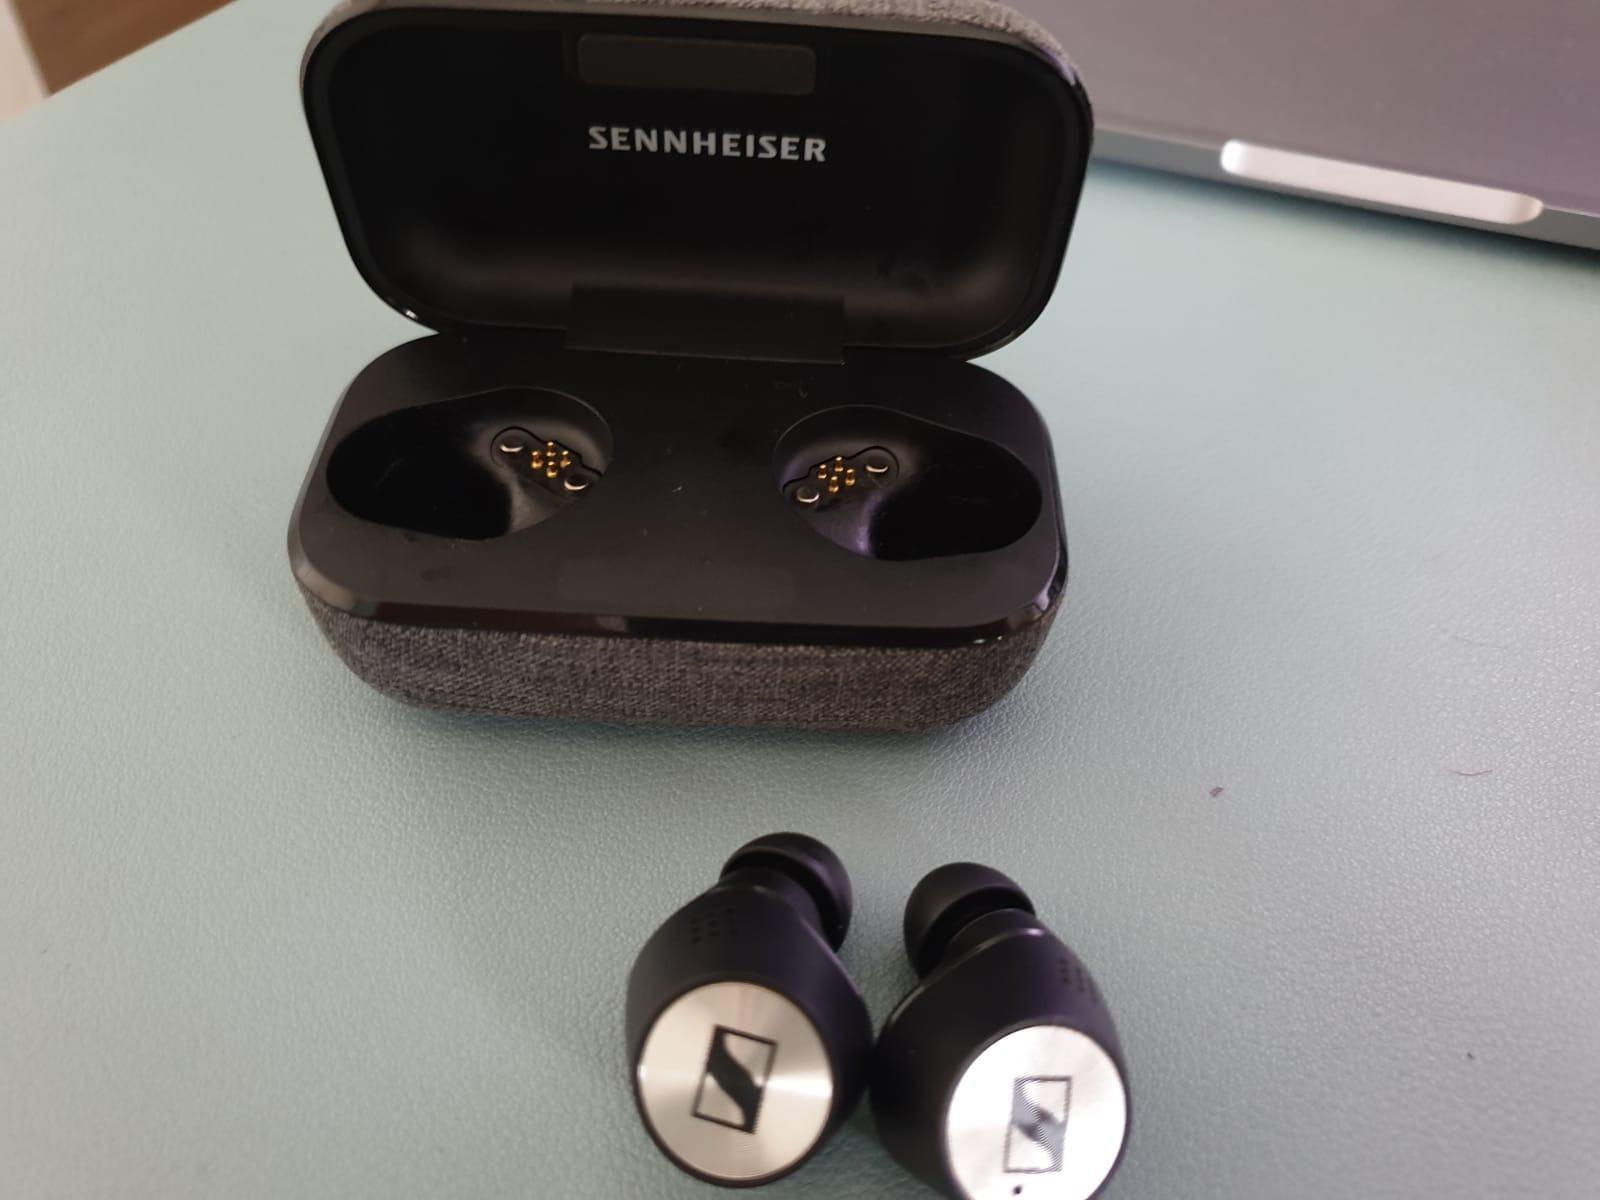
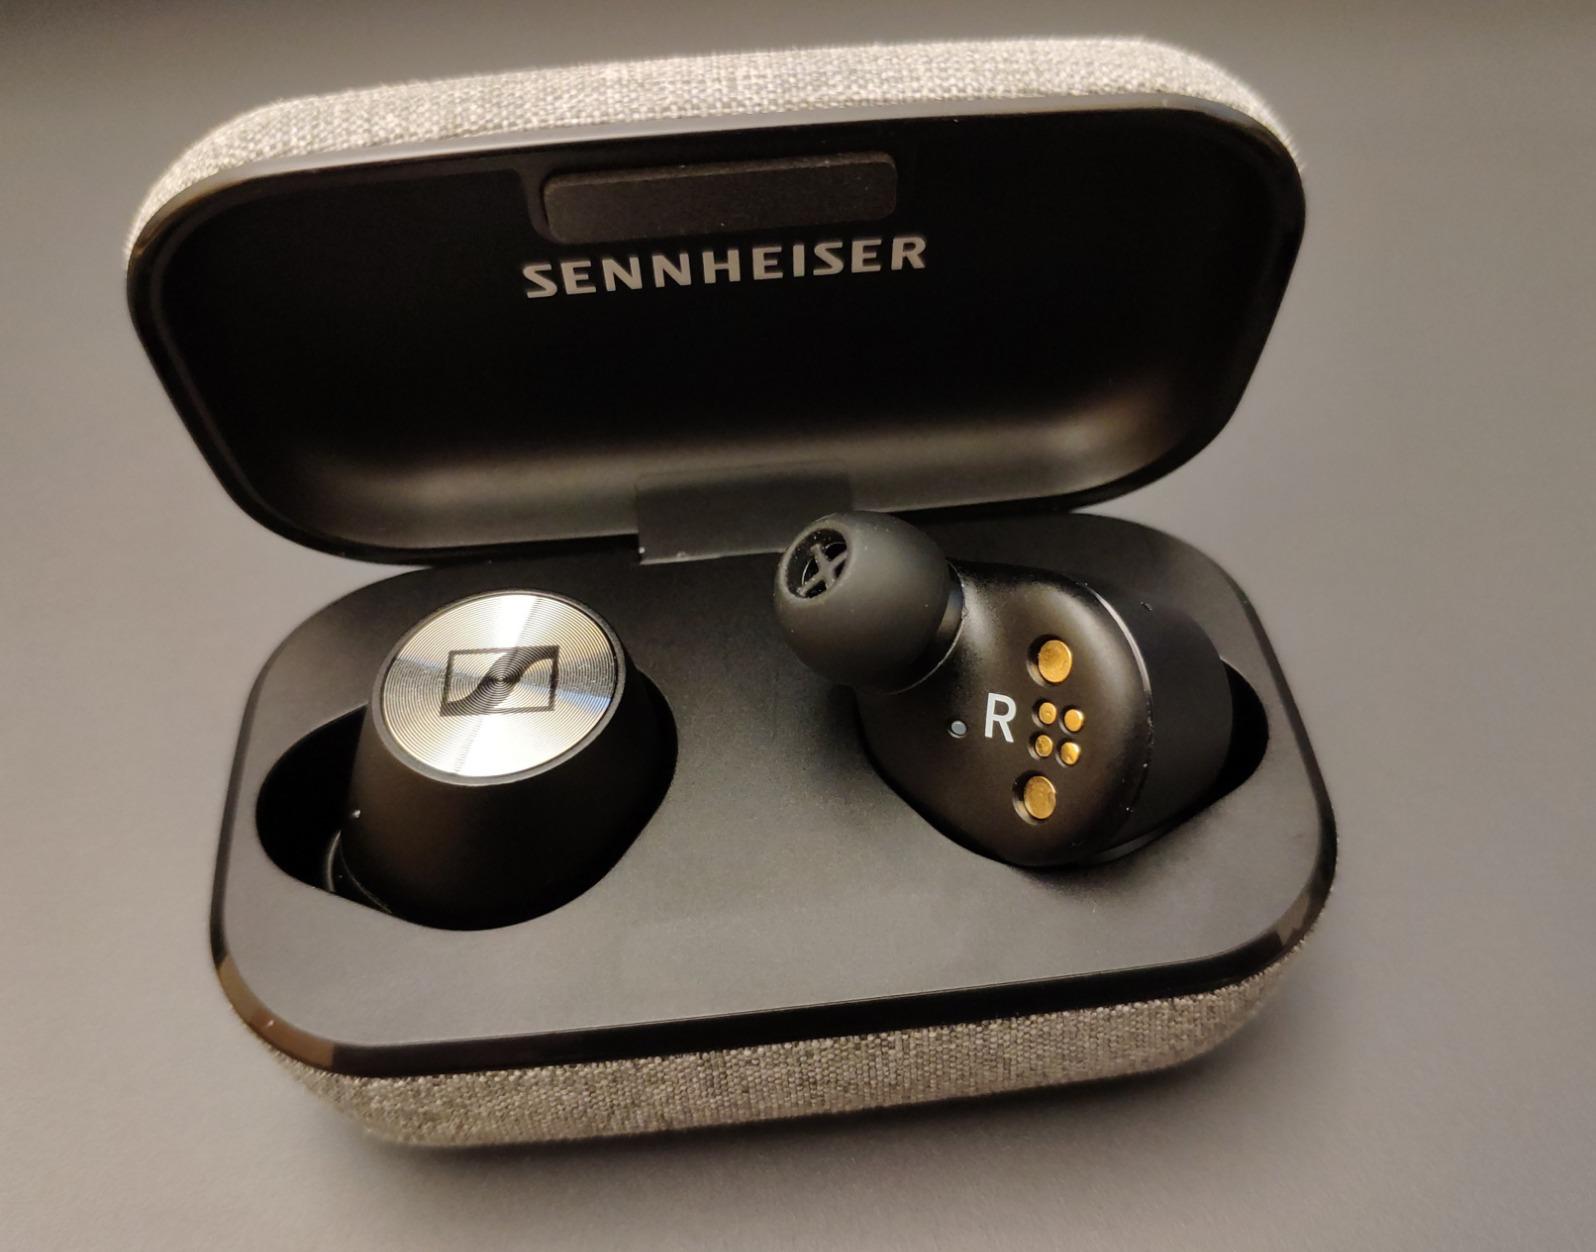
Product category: earbuds
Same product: no